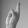
ASL letter: R